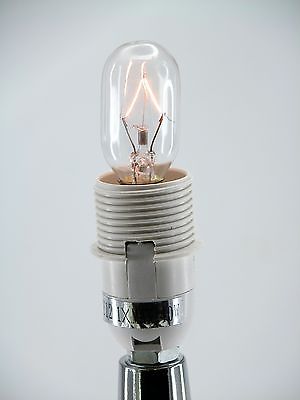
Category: lamp